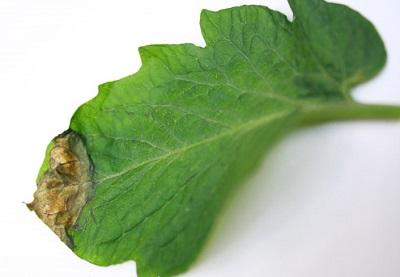
Plant: Potato
Disease: potato late blight